Matt Reid (baseball)

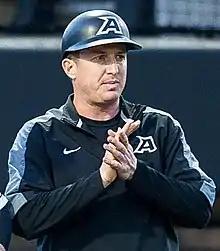
Reid with Army in 2014

Matthew Reid (born June 19, 1978) is an American college baseball coach and former player. He currently serves as an assistant coach for the Florida Gulf Coast Eagles baseball team. He has also served as the head coach of the Army Black Knights baseball program. He was named to that position on an interim basis prior to the 2014 season; Army made him its full-time head coach following the season. Reid is the son of American football coach Jim Reid.